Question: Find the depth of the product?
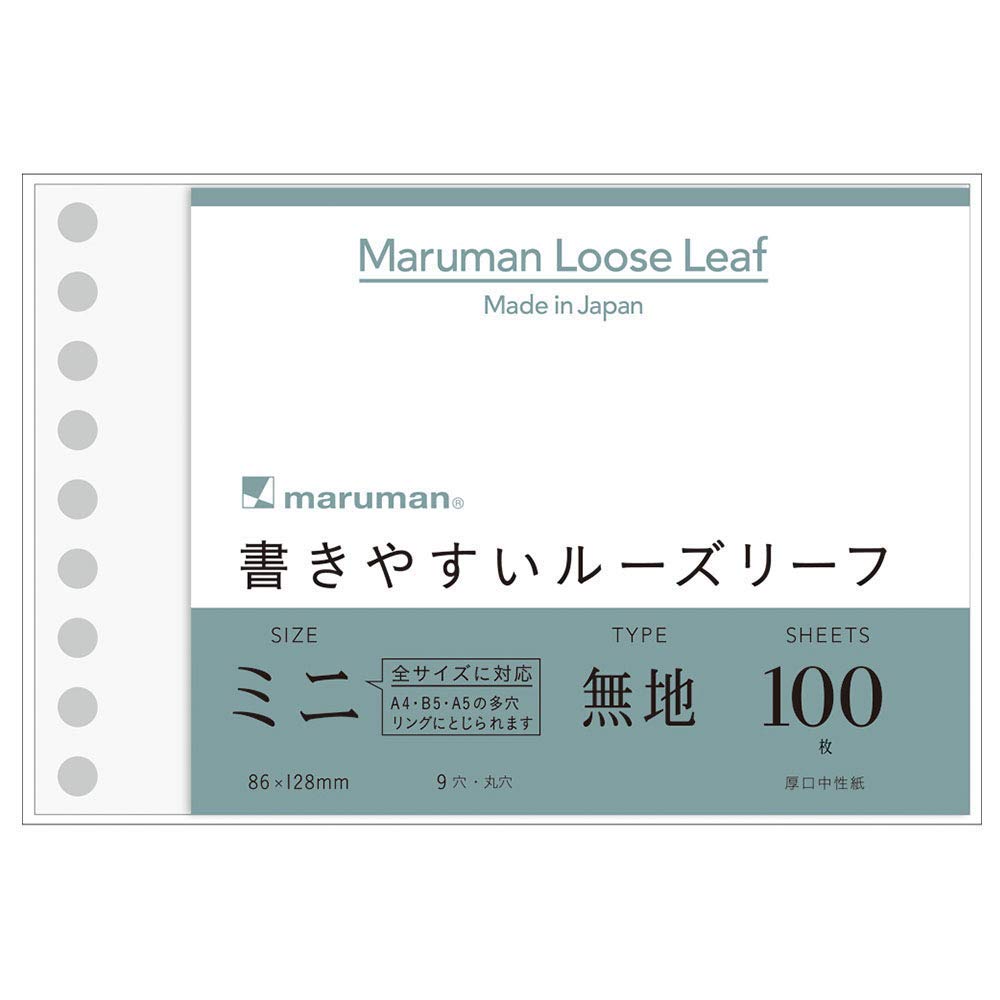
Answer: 128.0 millimetre